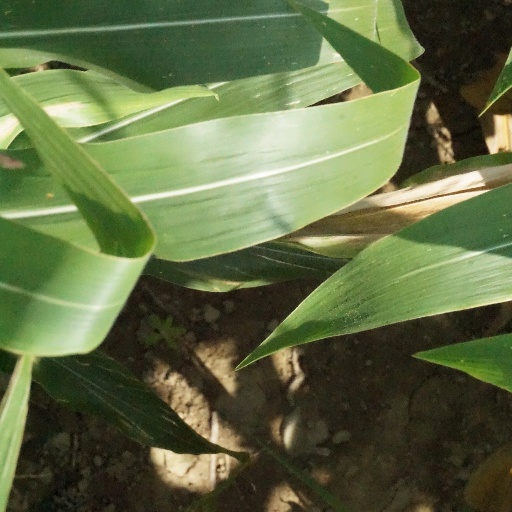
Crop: maize; corn